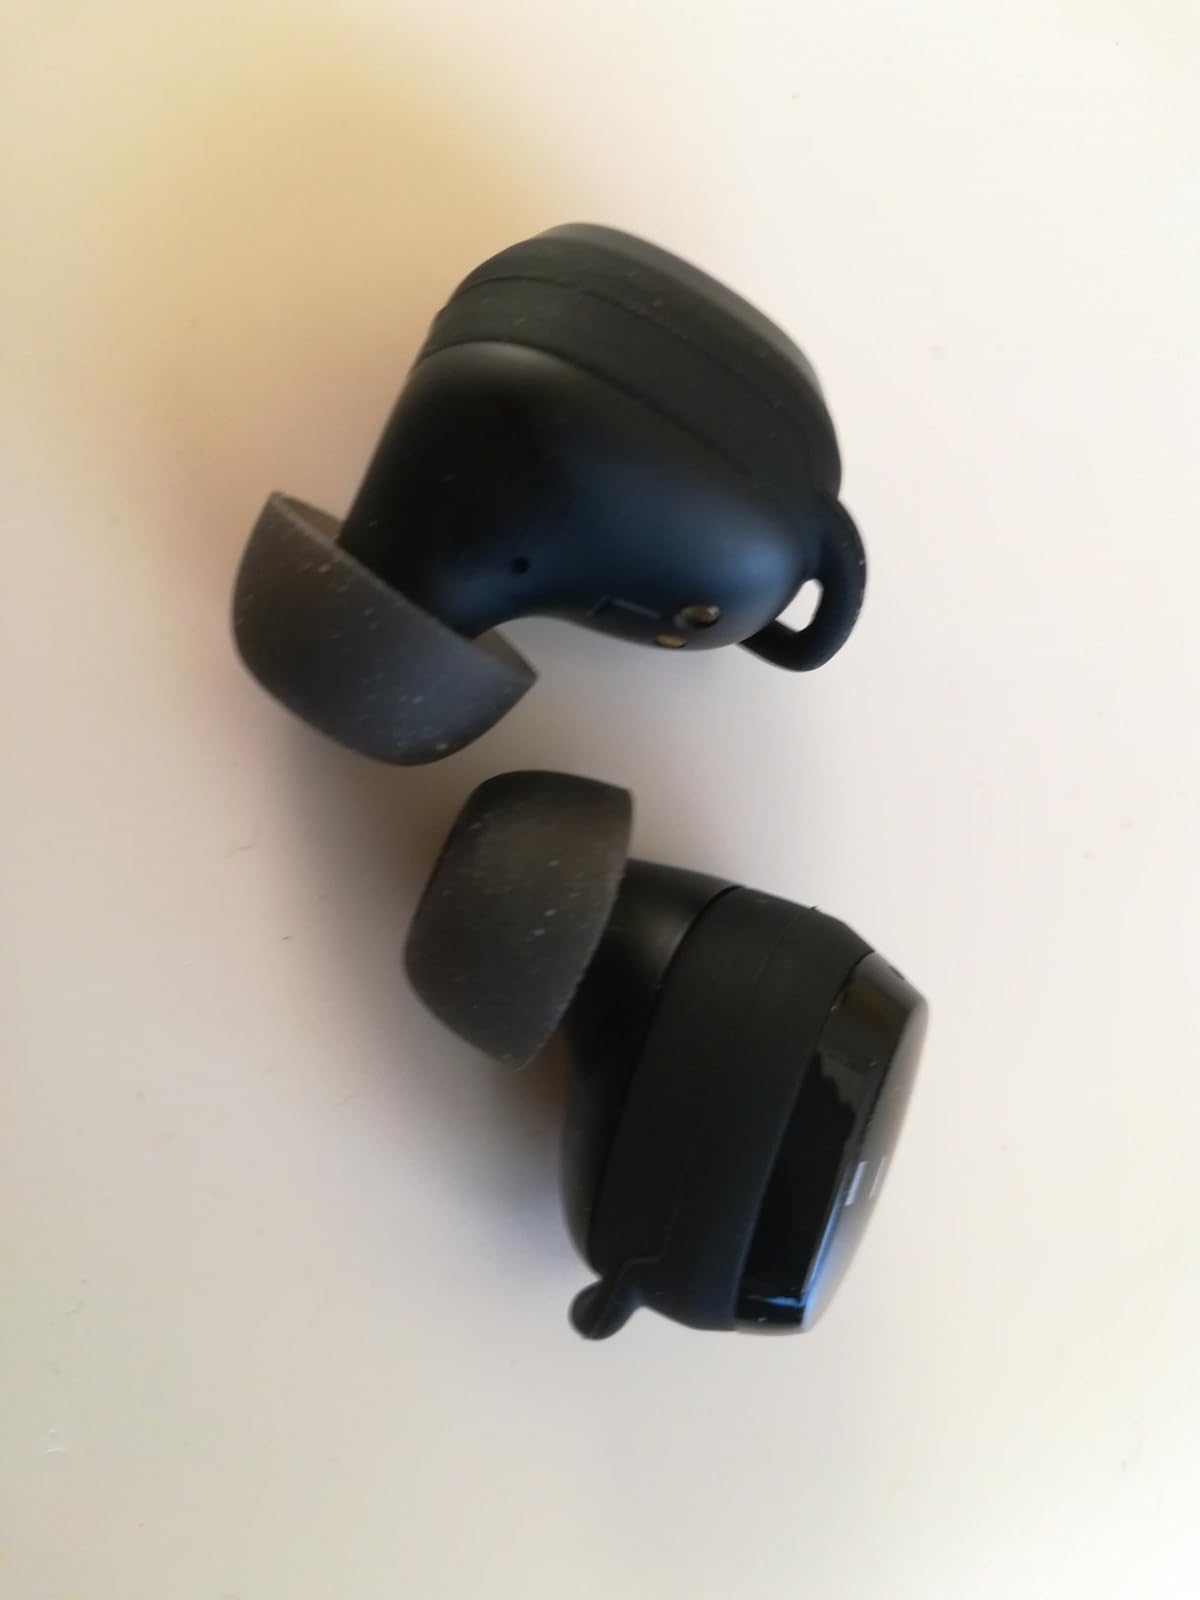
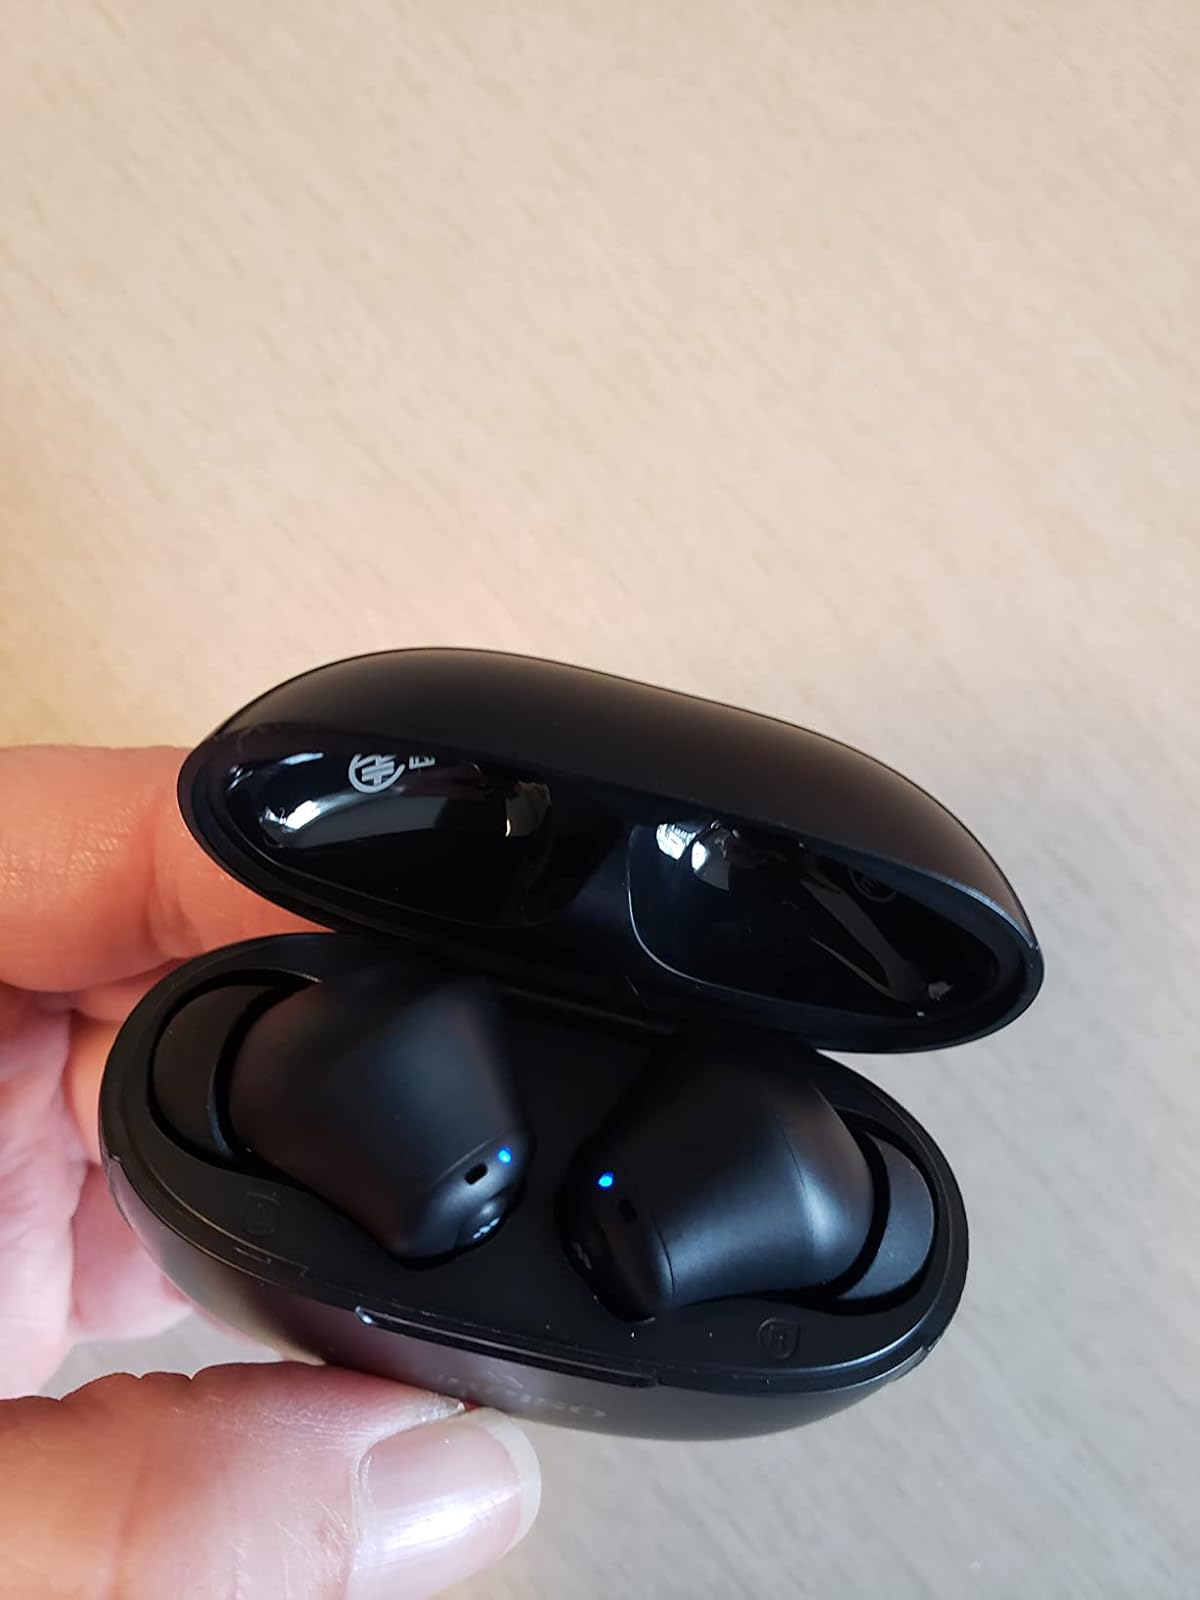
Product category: earbuds
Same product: no